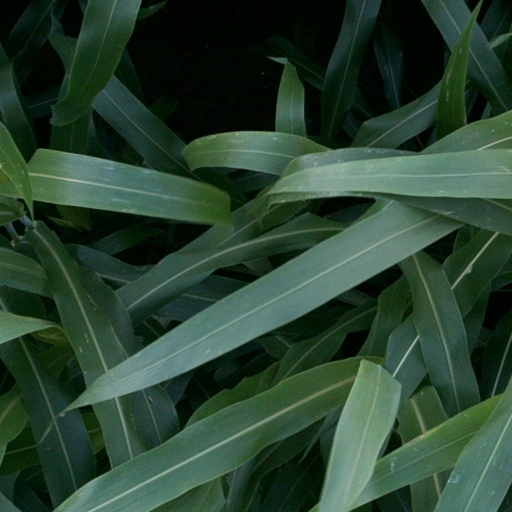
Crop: sorghum